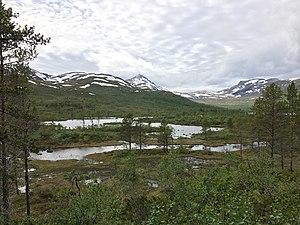
Le parc national de Ånderdalen est un parc national situé dans les municipalités de Torsken et Tranøy, dans le comté de Troms og Finnmark, en Norvège.